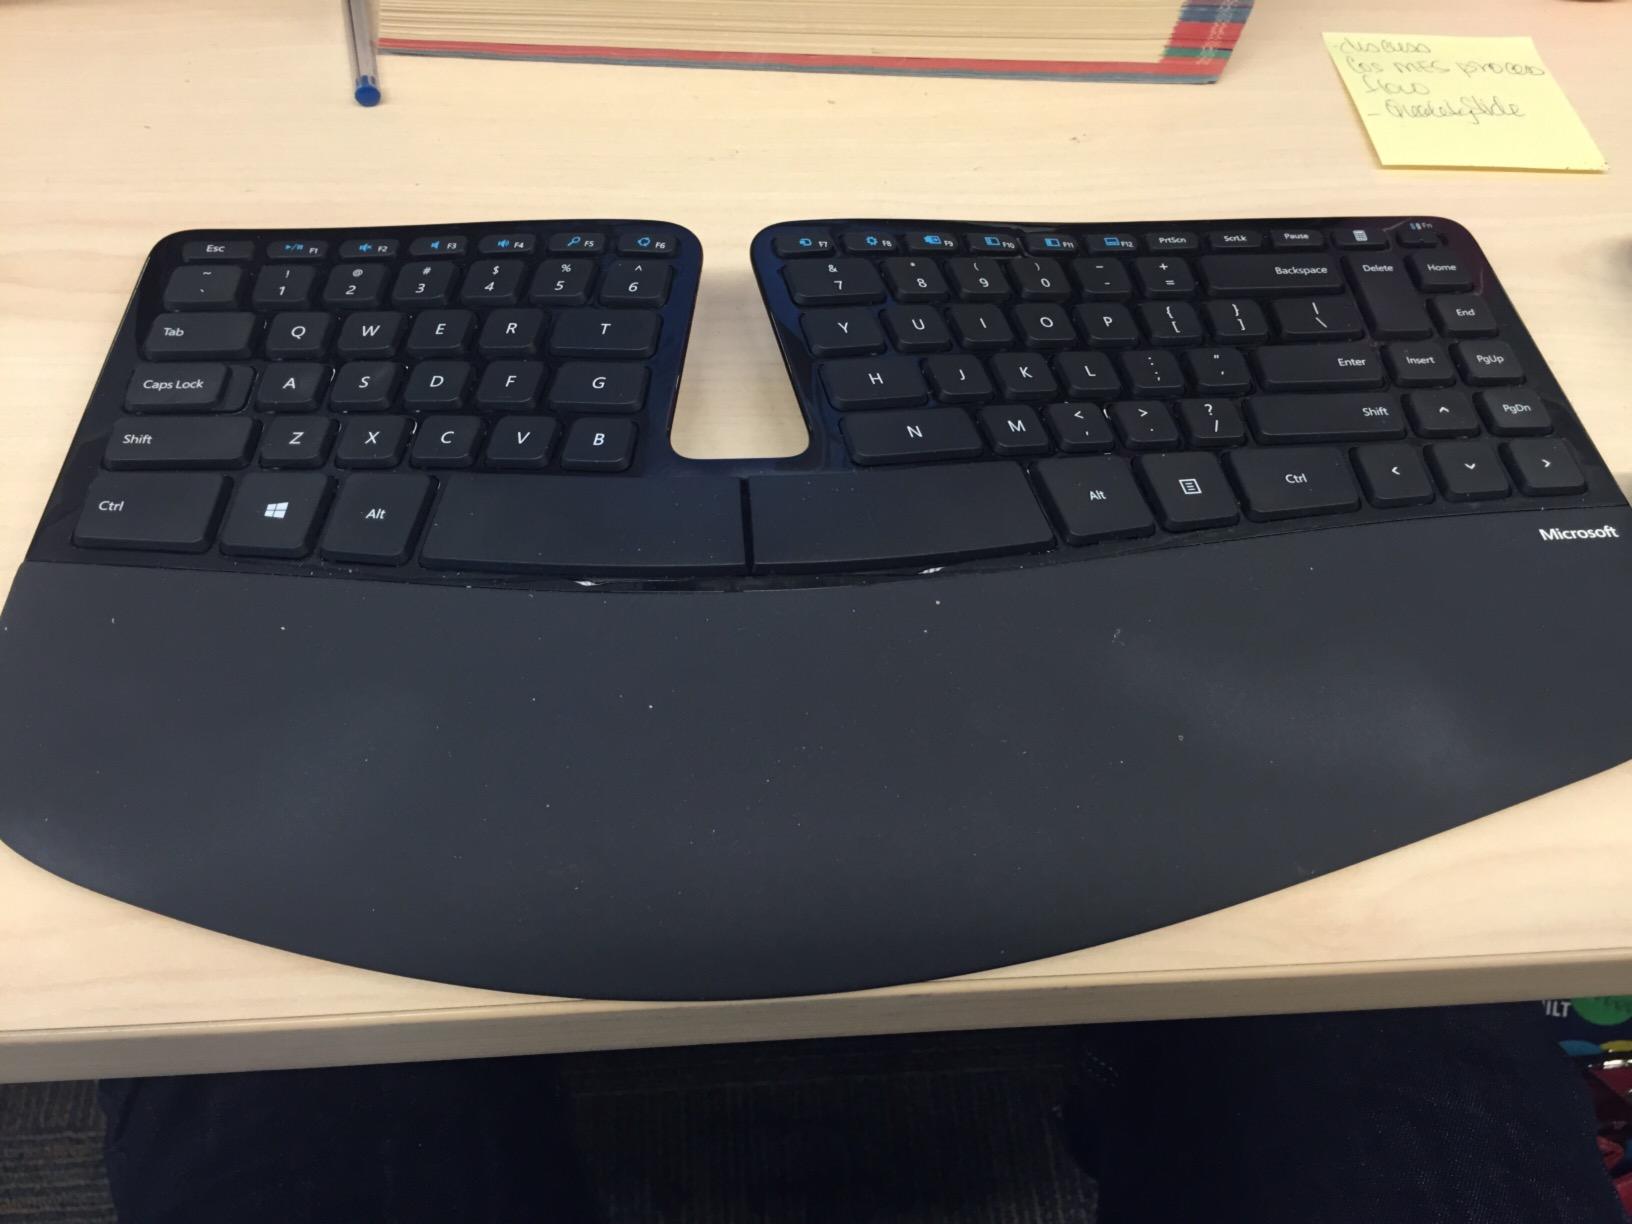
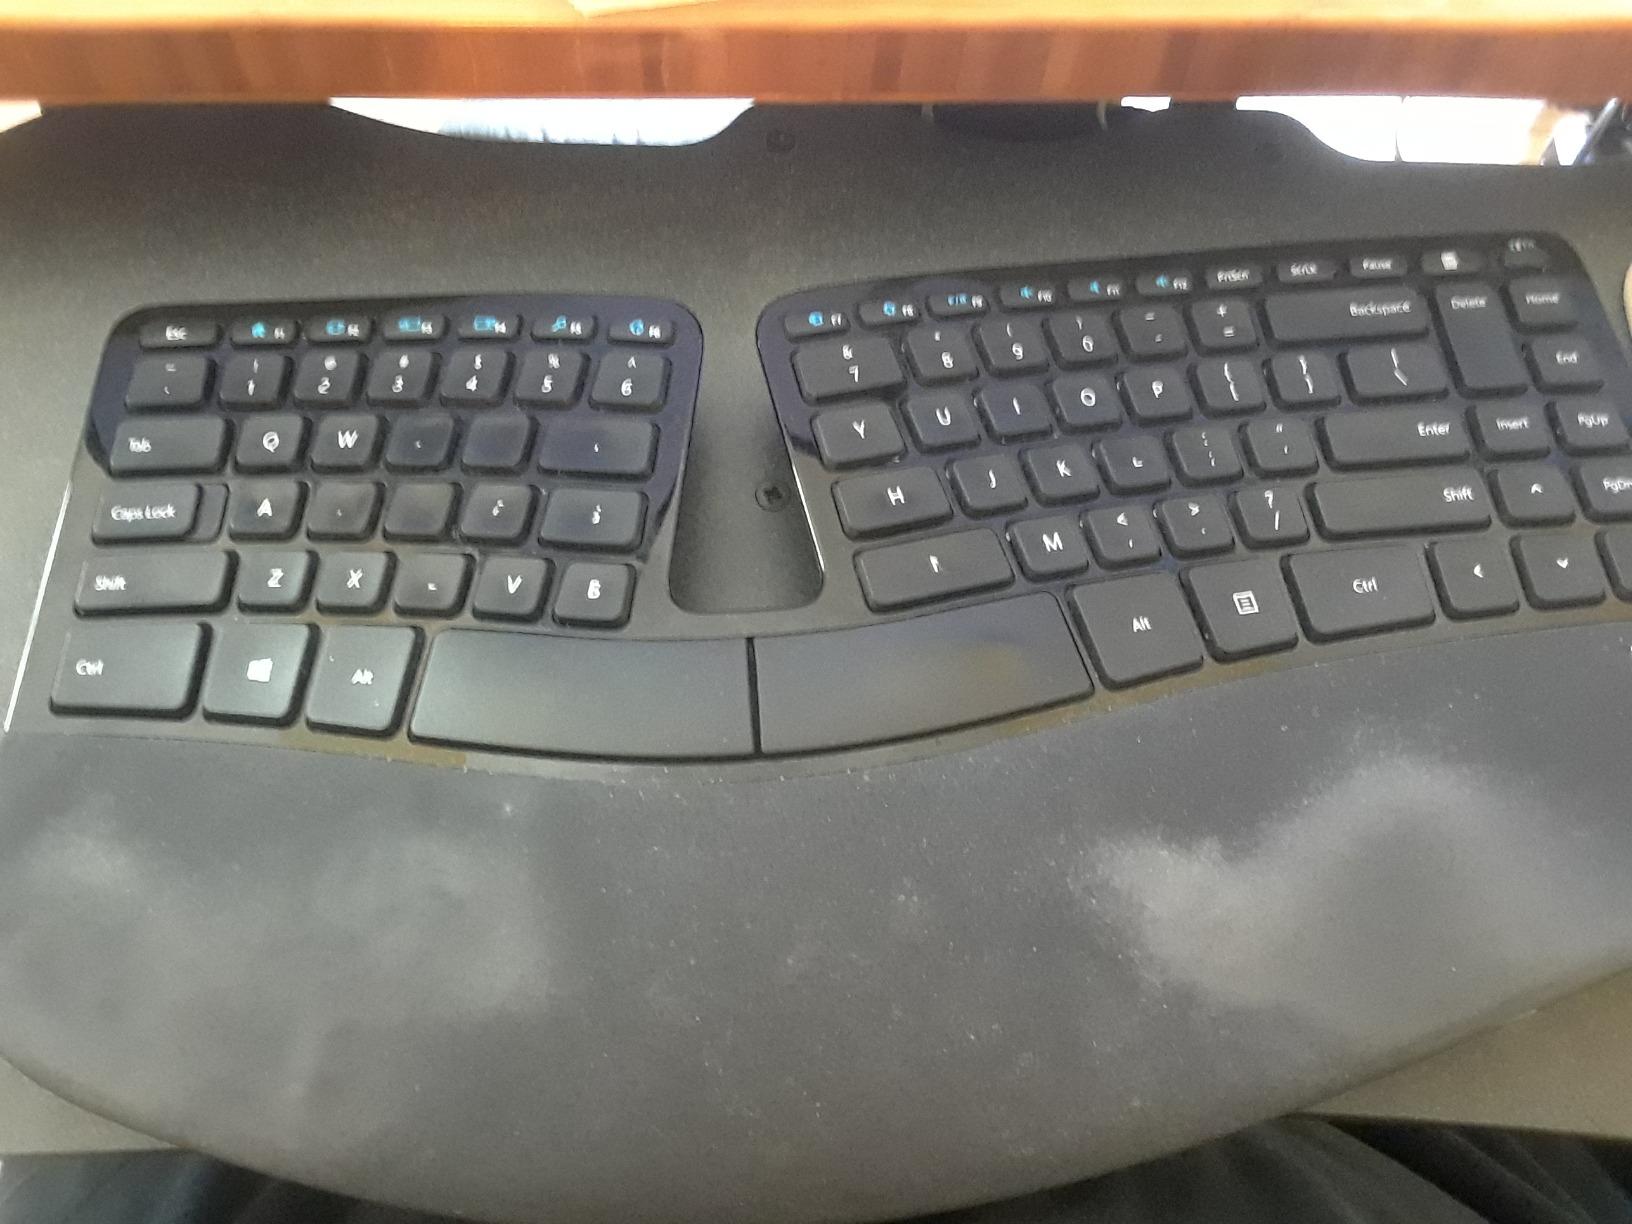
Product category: keyboard
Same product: yes